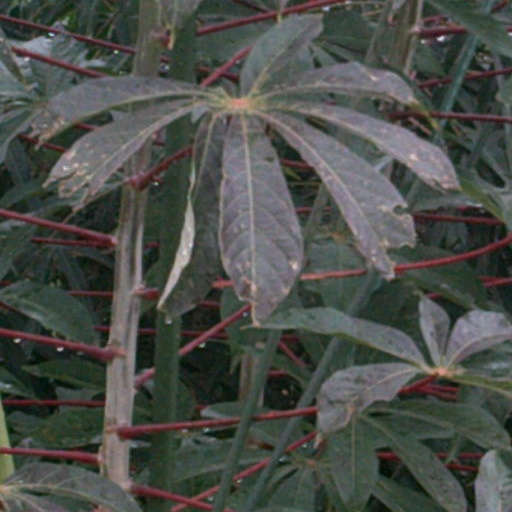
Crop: cassava